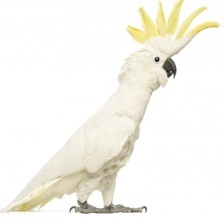
Species: COCKATOO
Scientific name: CACATUIDAE
ImageNet parent category: sulphur-crested_cockatoo